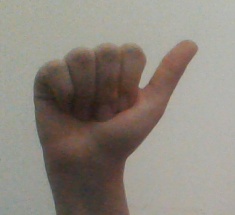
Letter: dhad